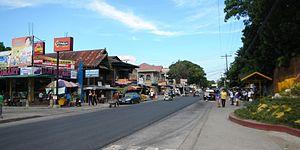
Santa Ignacia est une localité de la province de Tarlac, aux Philippines. En 2015, elle compte 47 538 habitants.